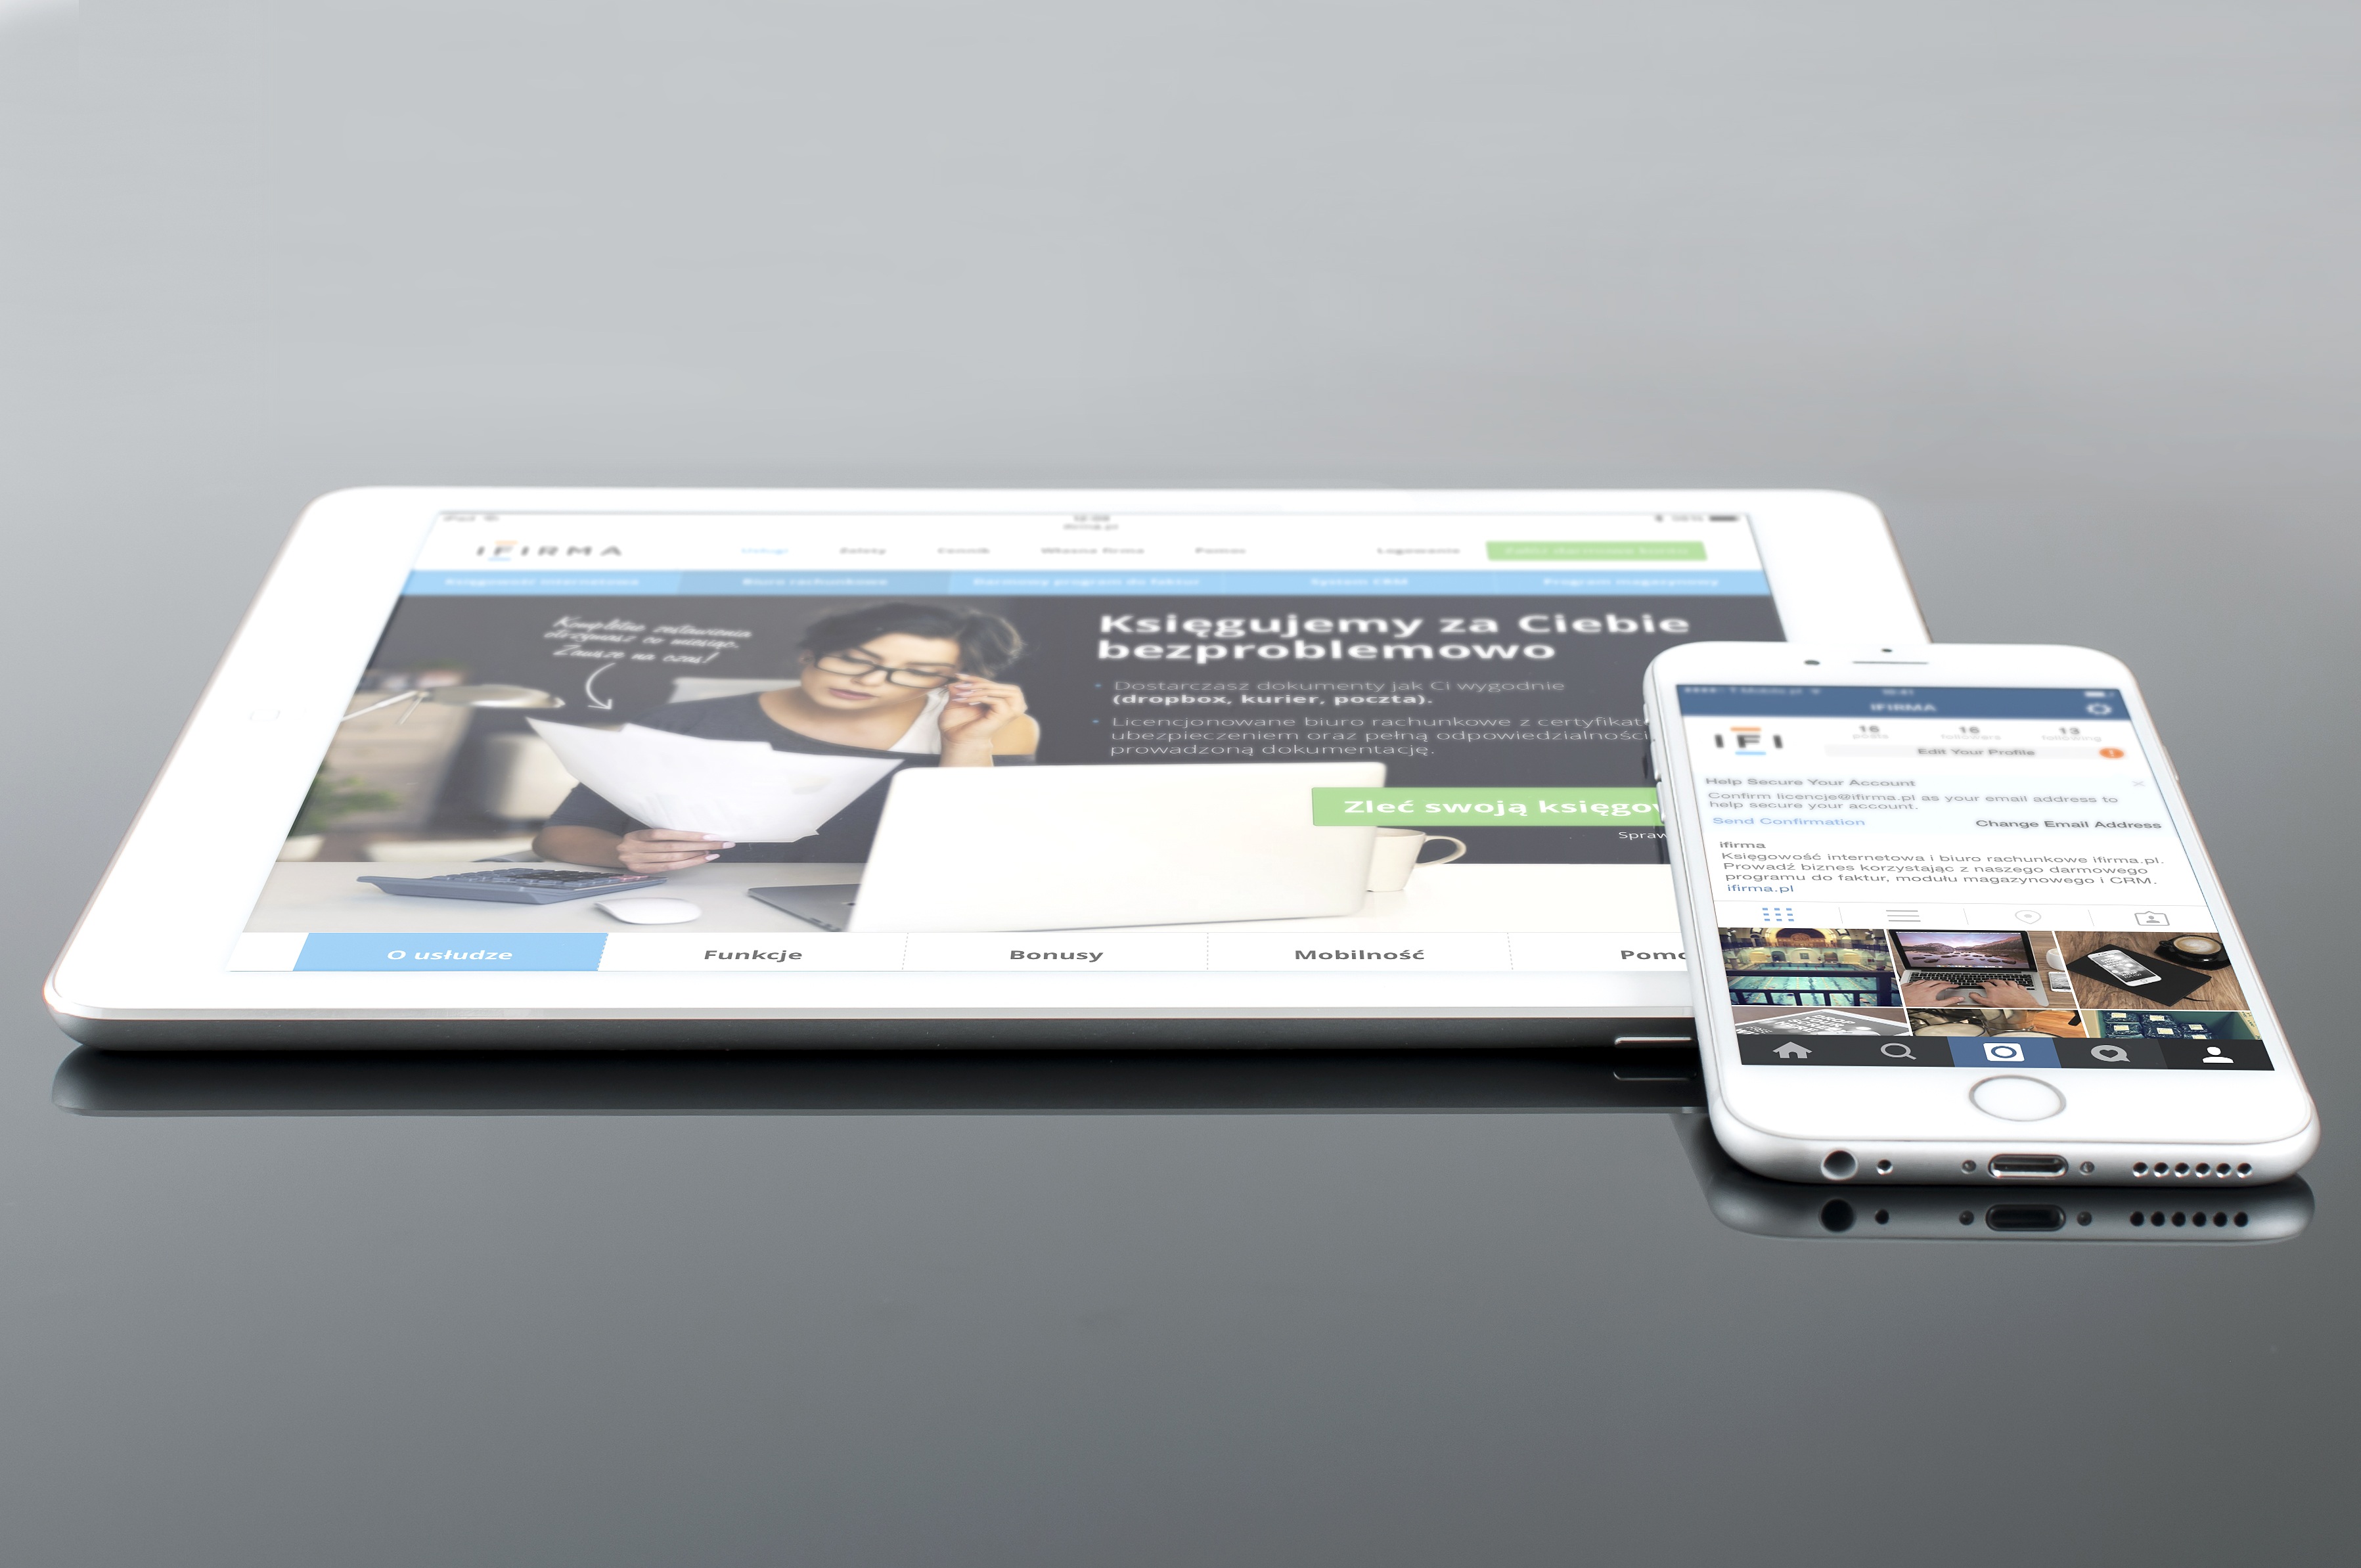
laptop, iphone, smartphone, mobile, screen, apple, ipad, technology, white, air, web, touch, tablet, phone, gadget, business, device, brand, product, startup, design, digital, instagram, document, information, software, multimedia, ios, screenshot, mockup, web design, psd, ifirma